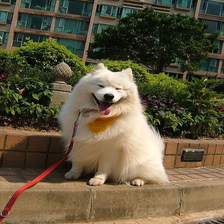
Species: dog
Breed: samoyed